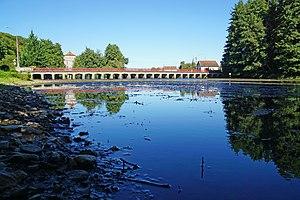
La Reigne à Magny-Vernois 70.
Magny-Vernois est une commune française située dans le département de la Haute-Saône, en région Bourgogne-Franche-Comté.